Battle of Chunuk Bair

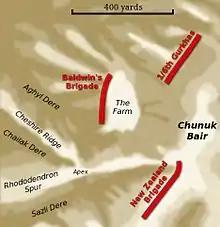
British positions on 9 August

The opportunity for a swift victory at Chunuk Bair had been lost. With the failure of attack of the Nek and the realisation that Chunuk Bair was in danger of being overrun, the Ottomans reinforced the peak. At 7:30am, the New Zealanders were just away from the summit, but Ottoman and German reinforcements started arriving in heavy numbers. The commander of the Ottoman 9th Division, German Lieutenant-Colonel Hans Kannengiesser, had reached the summit and was preparing its defence. Kemal, the Ottoman colonel who had warned of the possibility of an attack, arrived soon after Kannengiesser. He ordered several regiments to the area. By 10:00am, the peaks had around 500 Ottoman reinforcements, whereas only hours ago, there had been just 20 sleeping soldiers. However, these reinforcements were spotted by Australian artillery observers, who pinned down movements by the Ottomans, some of whom fled down from the summit to better cover.